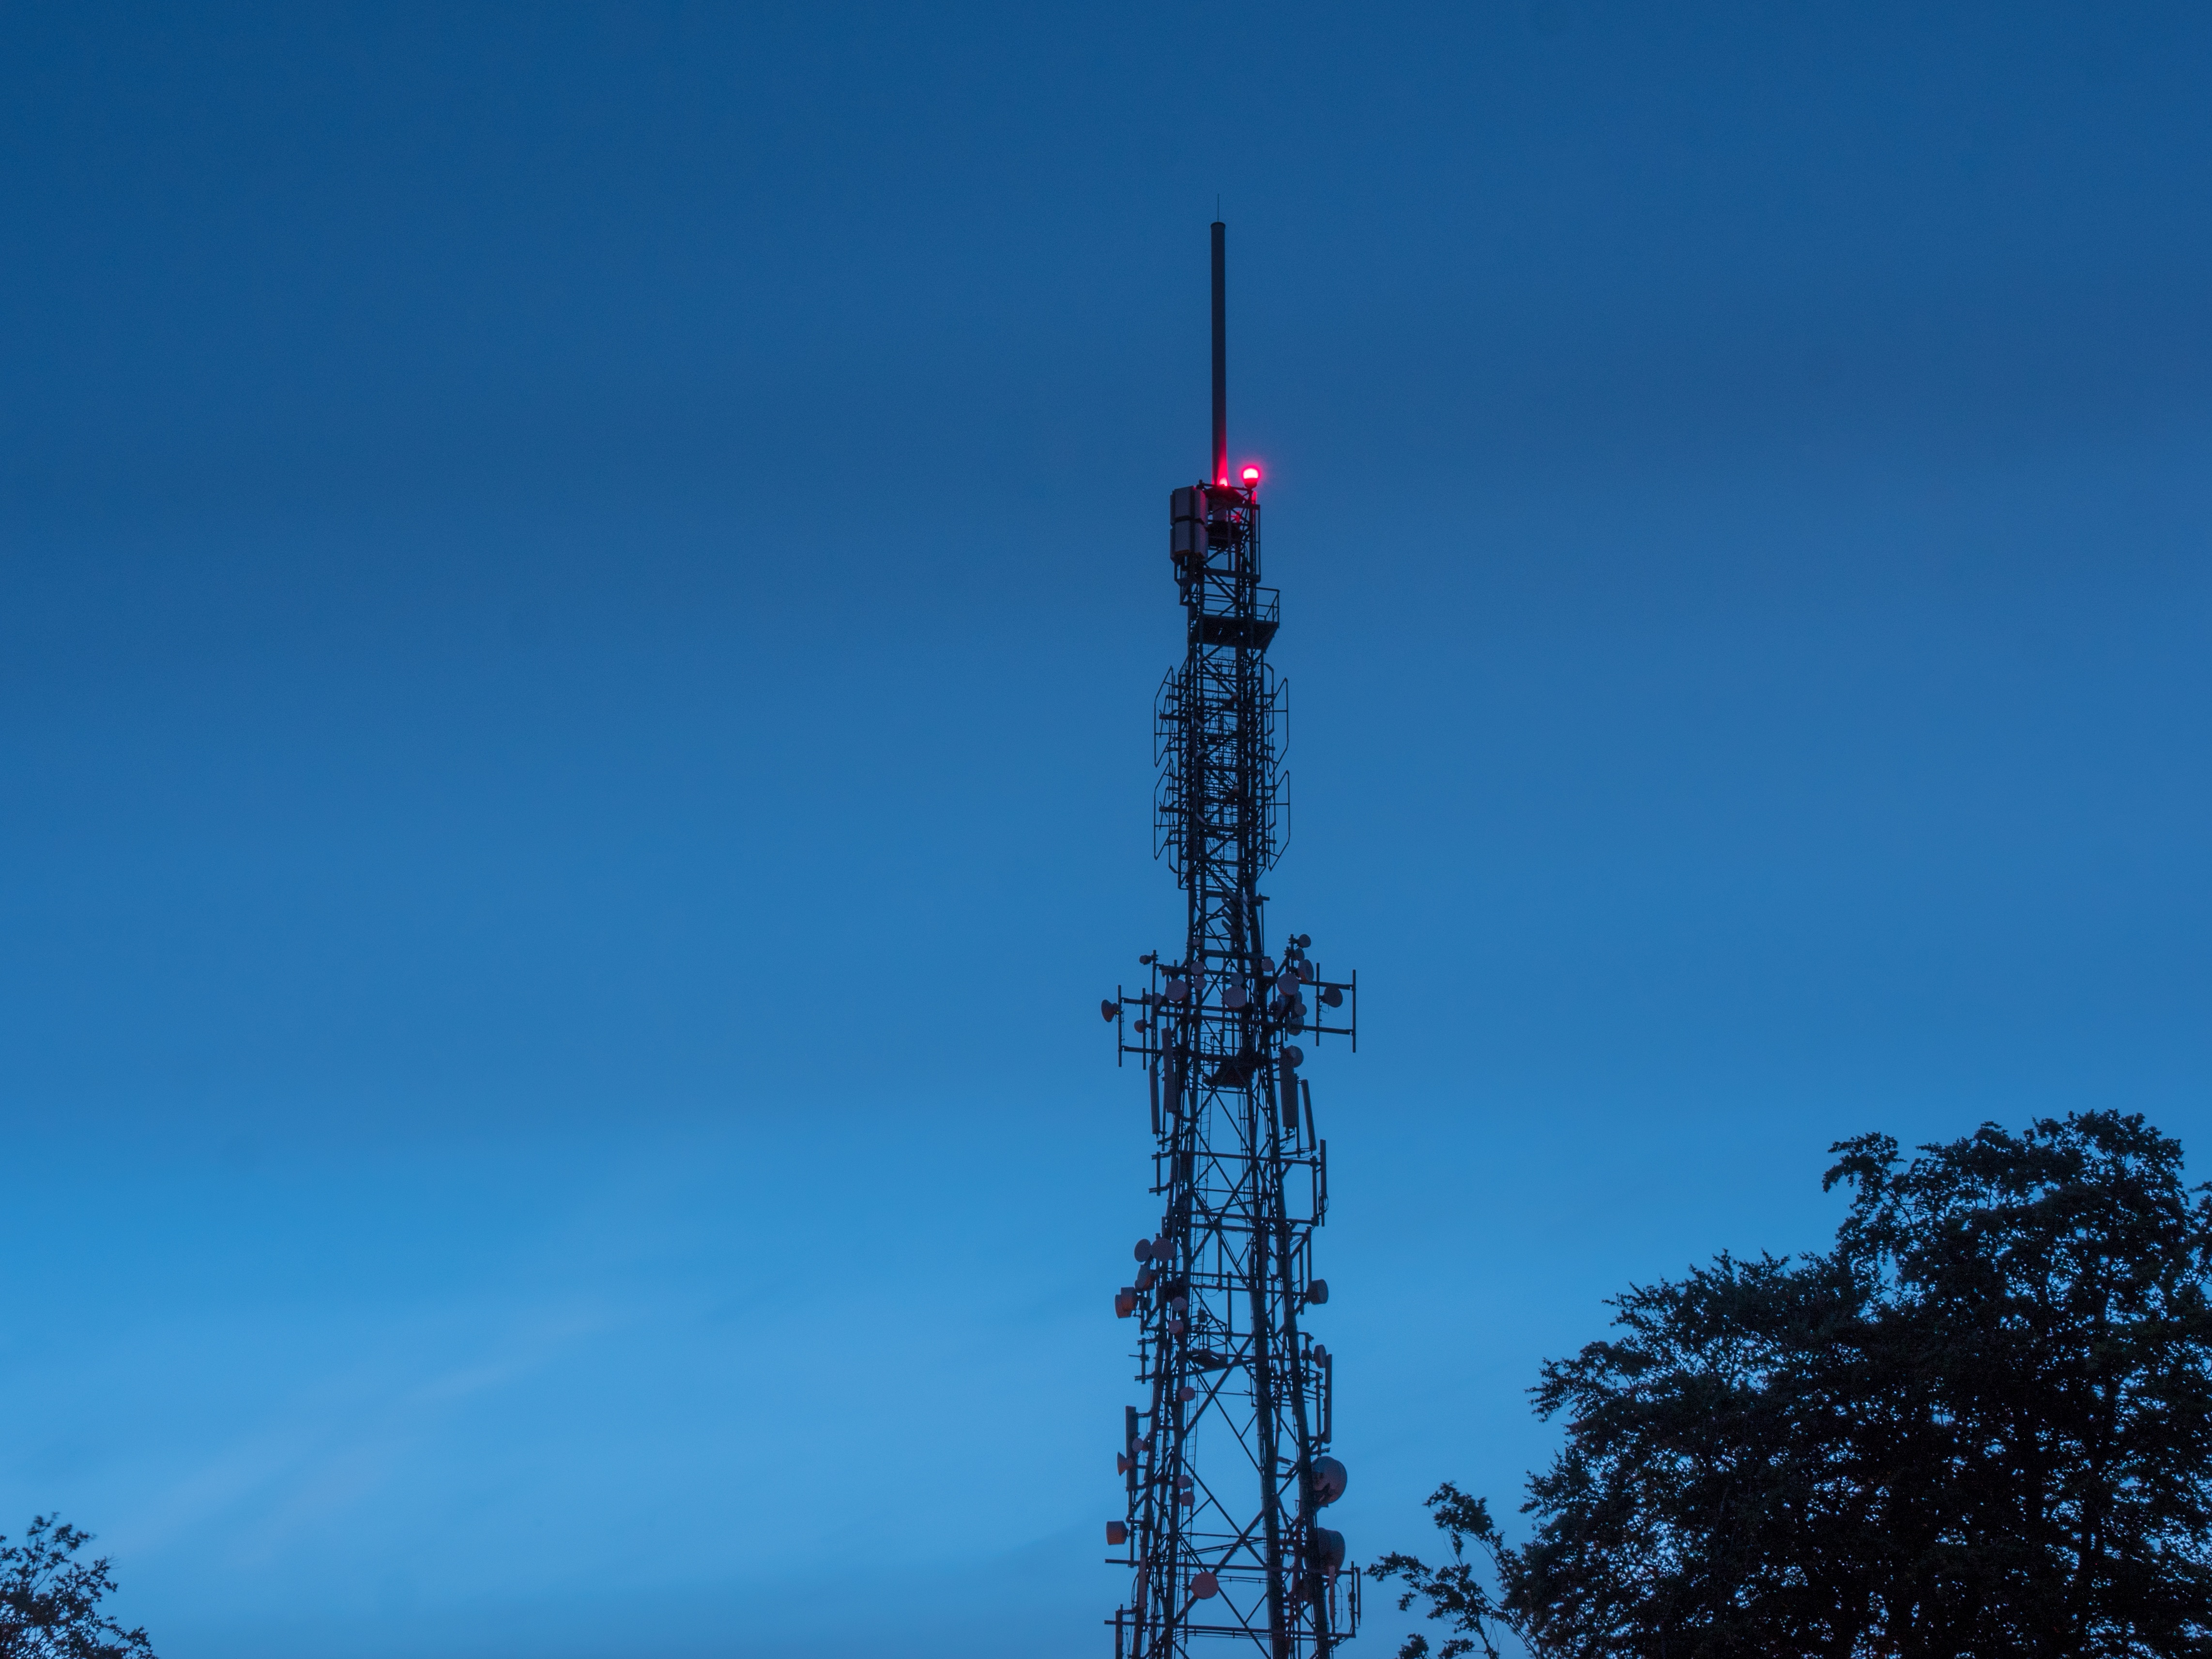
sky, skyscraper, vehicle, tower, mast, blue, spire, gas flare